Ciney (beer)

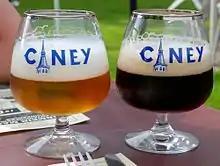
Two Ciney beers: a "blonde" (left) and brown (right)

In 2000, the Alken-Maes brewery bought the trademark rights to Ciney. A few months later, the brewery was acquired by the English group Scottish & Newcastle. From 2000 until 2007, Ciney was brewed in an Alken-Maes brewery in Jumet, (the Jumet brewery also produced Grimbergen, Hapkin, Judas, Scotch Watneys, and Red Barrel beers). After that, Ciney has been brewed at the Alken-Maes brewery in Alken.